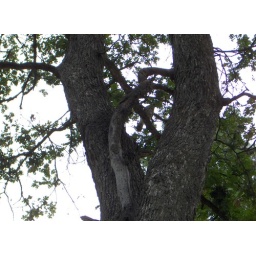
bird in tree